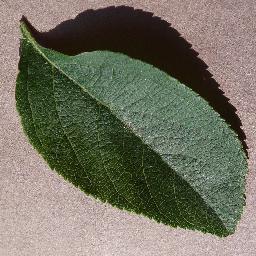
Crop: apple
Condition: healthy